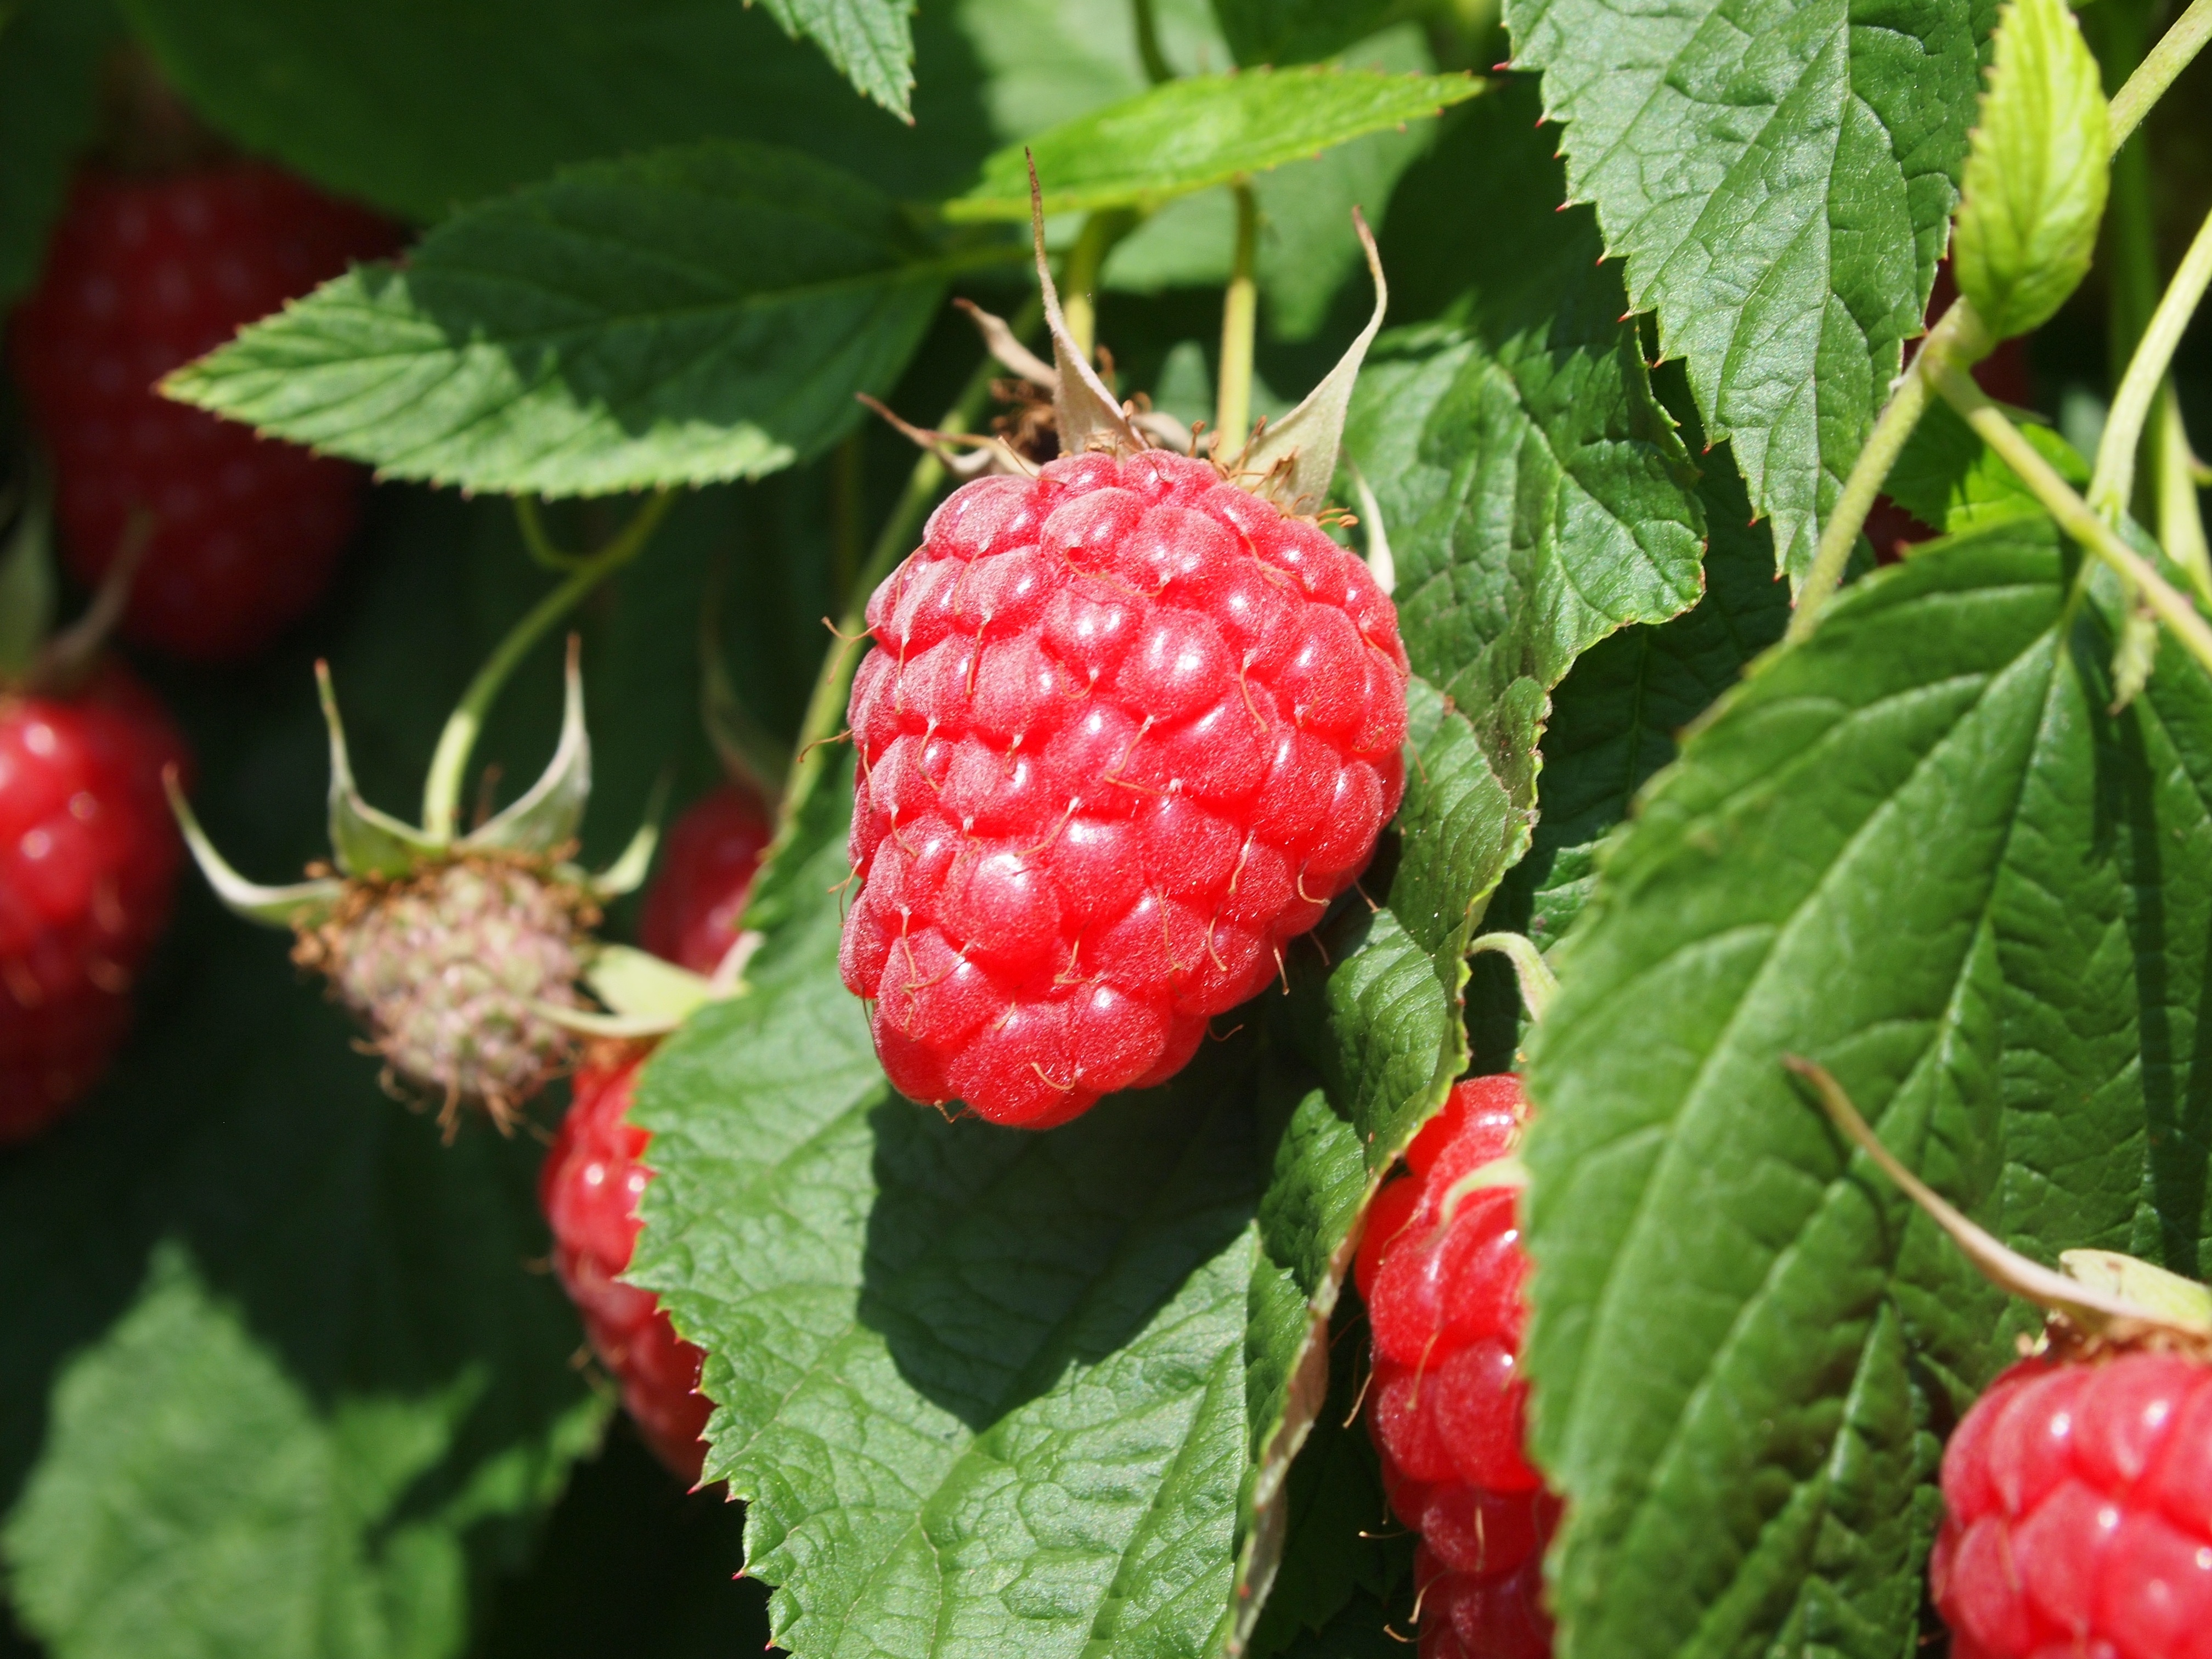
plant, raspberry, fruit, berry, flower, summer, food, red, produce, blackberry, shrub, raspberries, fruits, bramble, strawberries, flowering plant, rose family, land plant, zante currant, chinese hawthorn, dewberry, schisandra, boysenberry, loganberry, wine raspberry, red mulberry, tayberry, west indian raspberry, salmonberry